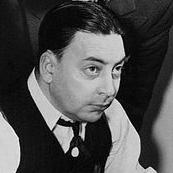
Age: 41